Fairfax Line

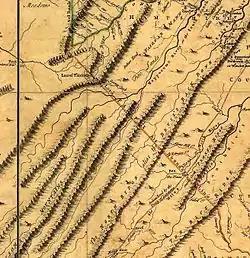
Detail from the "Fry-Jefferson map" of Virginia (1751) showing "Lord Fairfax his Boundary Line".

The Northern Neck Grant, commonly referred to as the "Fairfax Grant", has its genesis in 1649 when the exiled King Charles II of Britain rewarded the two Colepeper (Culpeper) brothers and five other loyal friends by issuing a grant for a "porcon of Virginia ... bounded by and within the heads of the Rivers Rappahannock and Patawomecke...". The grant actually took force when Charles was restored to the throne in 1660 and it was recorded and a "Proprietary" created in the New World. At that time, the territory encompassed by the grant had not been explored and was not known. The seven original shares ultimately devolved to Thomas Fairfax, 5th Lord Fairfax of Cameron (1657–1710), who married the only child, a daughter named Catherine, of Thomas Colepeper, 2nd Baron Colepeper (1635–89). Thus the Northern Neck grant is commonly referred to as the "Fairfax Grant".